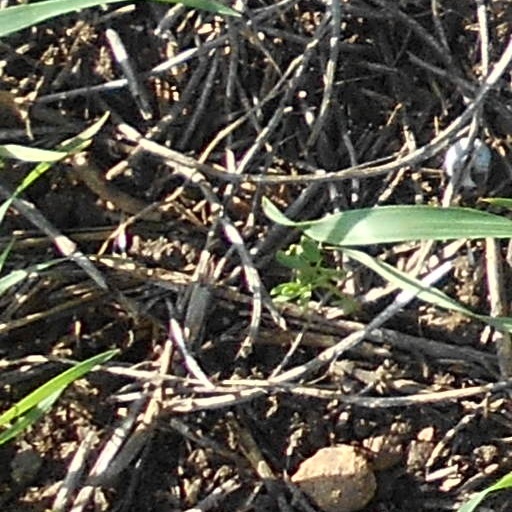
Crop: wheat